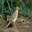
Label: bird